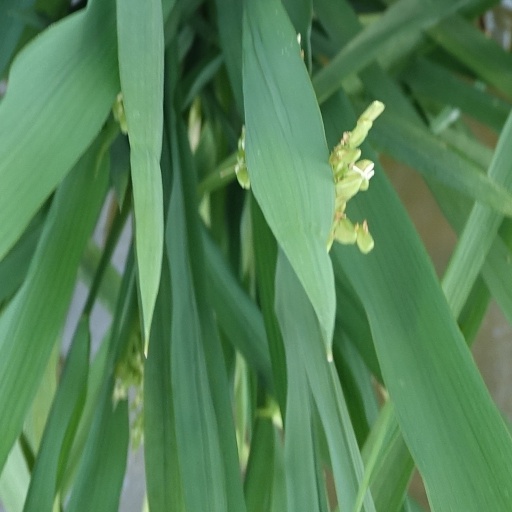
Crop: rice